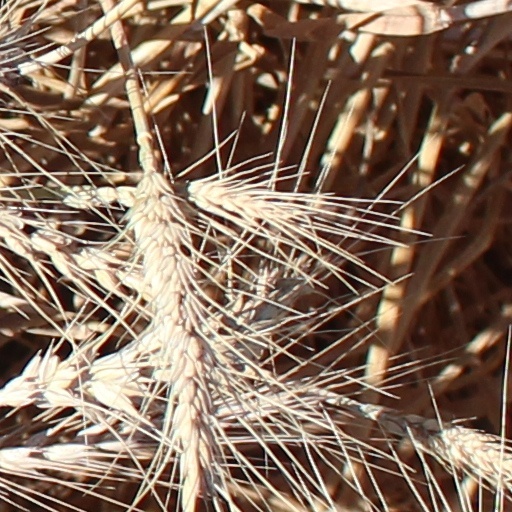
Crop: wheat